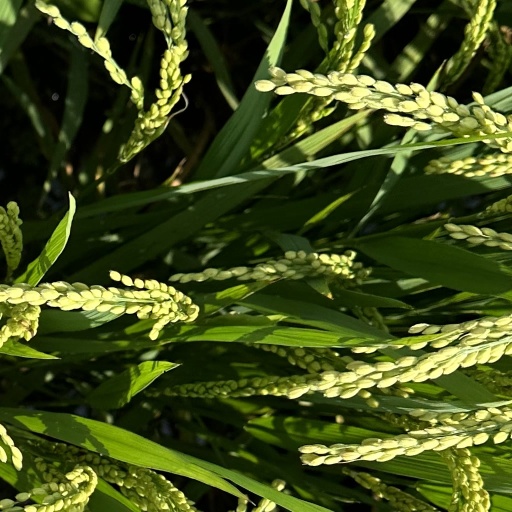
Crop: rice